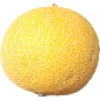
Label: Cantaloupe 1